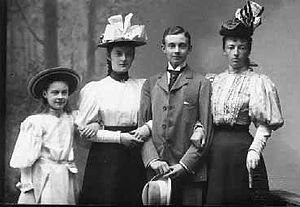
Cecilie af Mecklenburg-Schwerin / Fødsel og opvækst
Cecilie med sin mor og to søskende
Cecilie af Mecklenburg-Schwerin var den sidste kronprinsesse af Tyskland. Hun var datter af Friedrich Franz III og Anastasia Mikhailovna af Rusland og søster til Dronning Alexandrine af Danmark. Gennem ægteskabet blev hun medlem af Huset Hohenzollern, gift med Wilhelm af Preussen og havde dermed titel som både Kronprinsesse af Tyskland og Kronprinsesse af Preussen.